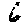
Label: 6